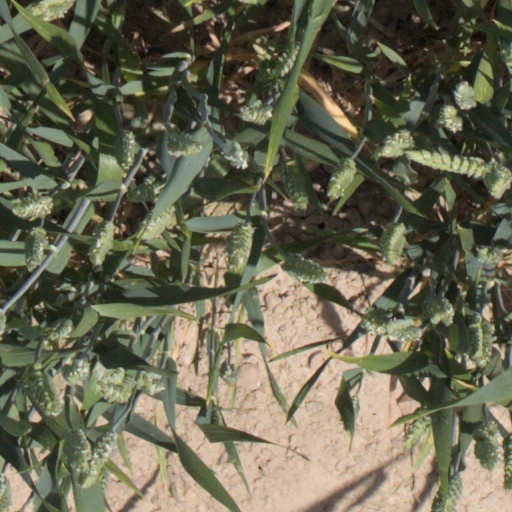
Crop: wheat